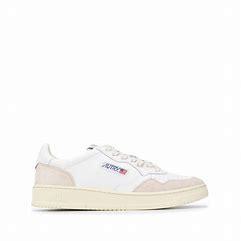
Brand: Autry
Model: Action Shoes Autry Action Autry 01